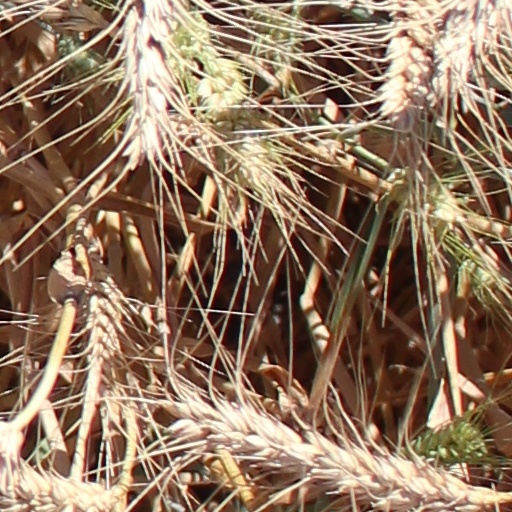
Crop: wheat